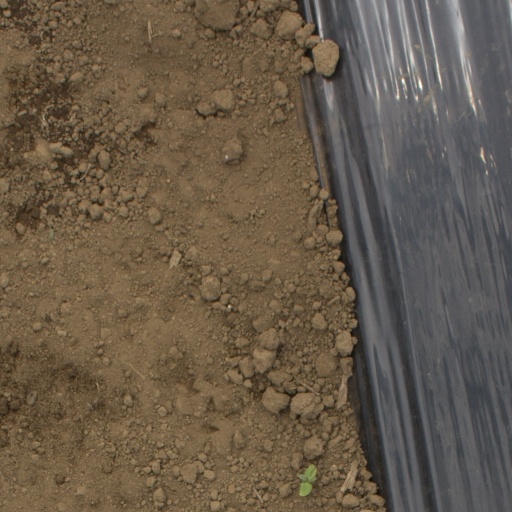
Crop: Jerusalem artichoke